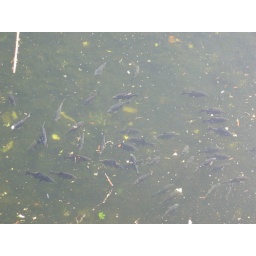
Happy fish in dirty water